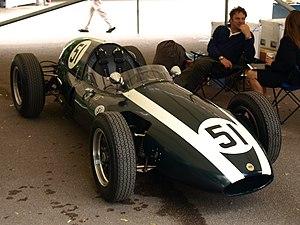
Le Grand Prix de Monaco 1959, disputé sur le circuit de Monaco le 10 mai 1959, est la soixante-seizième épreuve du championnat du monde de Formule 1 courue depuis 1950 et la première manche du championnat 1959.
Le Grand Prix de Grande-Bretagne 1959, disputé sur le circuit d'Aintree le 18 juillet 1959, est la quatre-vingtième épreuve du championnat du monde de Formule 1 courue depuis 1950 et la cinquième manche du championnat 1959.
Le Grand Prix d'Italie 1959, disputé sur le circuit de Monza le 13 septembre 1959, est la quatre-vingt-troisième épreuve du championnat du monde de Formule 1 courue depuis 1950 et la huitième manche du championnat 1959.